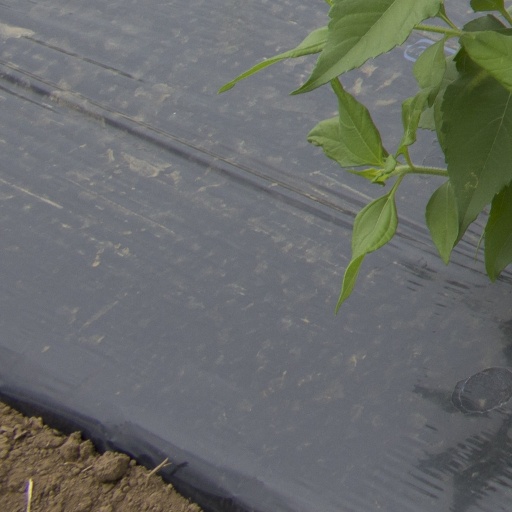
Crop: Jerusalem artichoke